Benjamin Lay

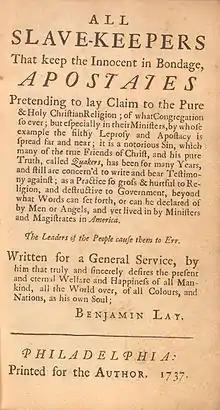
Condemnation of slavery by Benjamin Lay, 1737

He first began advocating for the abolition of slavery when, in Barbados, he saw an enslaved man commit suicide rather than be hit again by his owner. His passionate enmity of slavery was partially fueled by his Quaker beliefs. Lay made several dramatic demonstrations against the practice. He once stood outside a Quaker meeting in winter wearing no coat and at least one foot bare and in the snow. When a passerby expressed concern for his health, he said that slaves were made to work outdoors in winter dressed as he was. On another occasion, he kidnapped the child of slaveholders temporarily, to show them how Africans felt when their relatives were sold overseas.